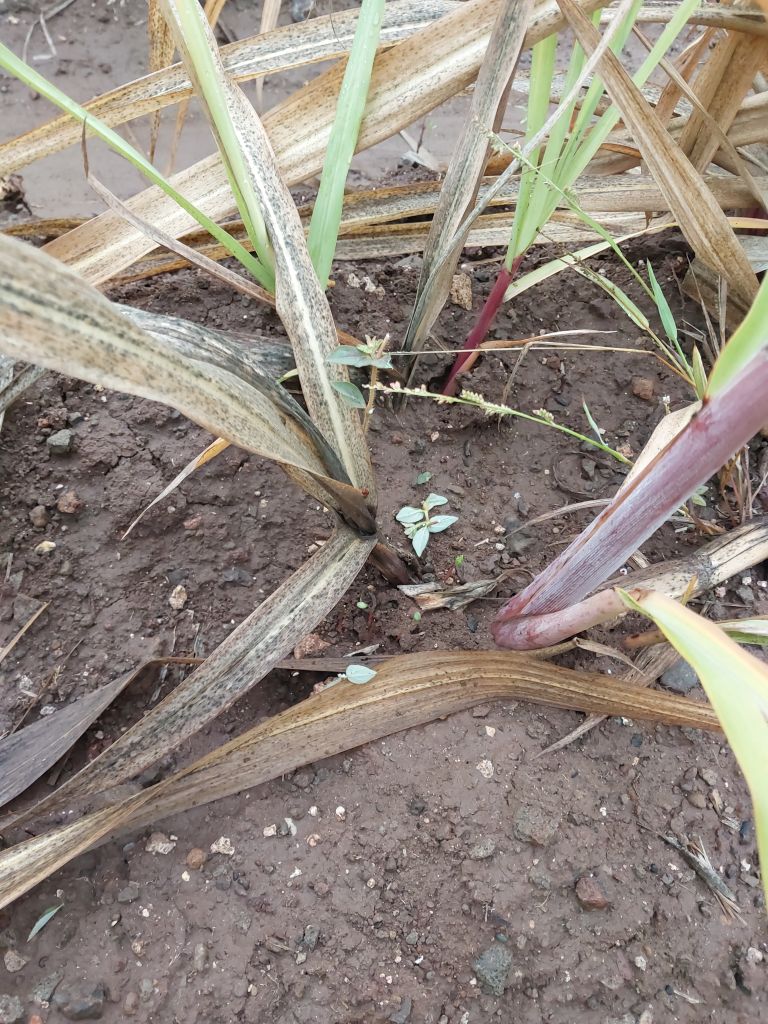
Label: Sett Rot